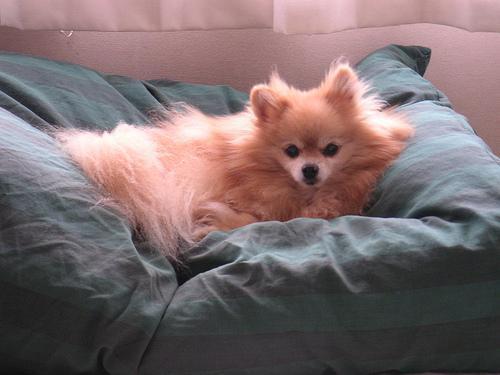
Pomeranian